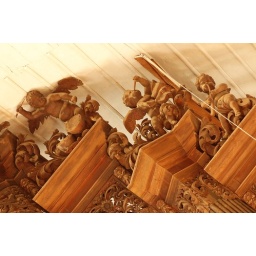
The organ in the castle church was built in 1710 by Heinrich Herbst.